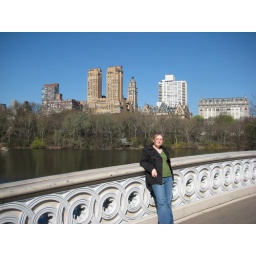
Katie on a bridge over the lake standing in front of buildings she wants to live in.